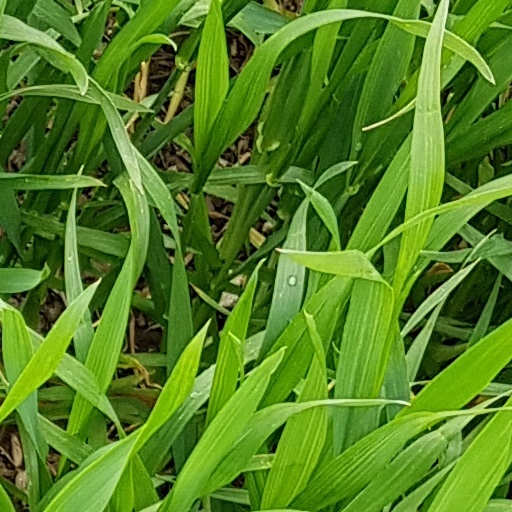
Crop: wheat